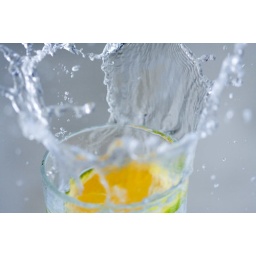
Not yet ripe lemon splashing in a glass full of water